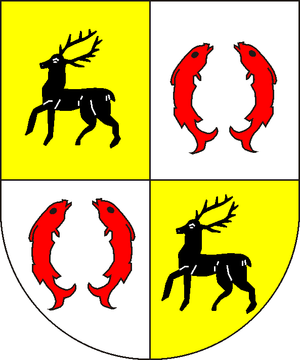
Henri-Ernest, comte de Stolberg-Wernigerode, né le 20 juillet 1593 à Schwarza et mort le 4 avril 1672 à Ilsenburg, était un noble allemand. Il fut le fondateur de l'ancienne ligne principale de la maison de Stolberg.
Wernigerode est une ville de Saxe-Anhalt en Allemagne. C'était la capitale de l'arrondissement qui porta son nom jusqu'en juin 2007; maintenant elle fait partie de l'arrondissement du Harz dont la capitale est Halberstadt. Située au pied des montagnes du Harz, la ville est une station intégrée reconnue d'Etat.